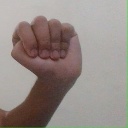
अक्षर: ठ